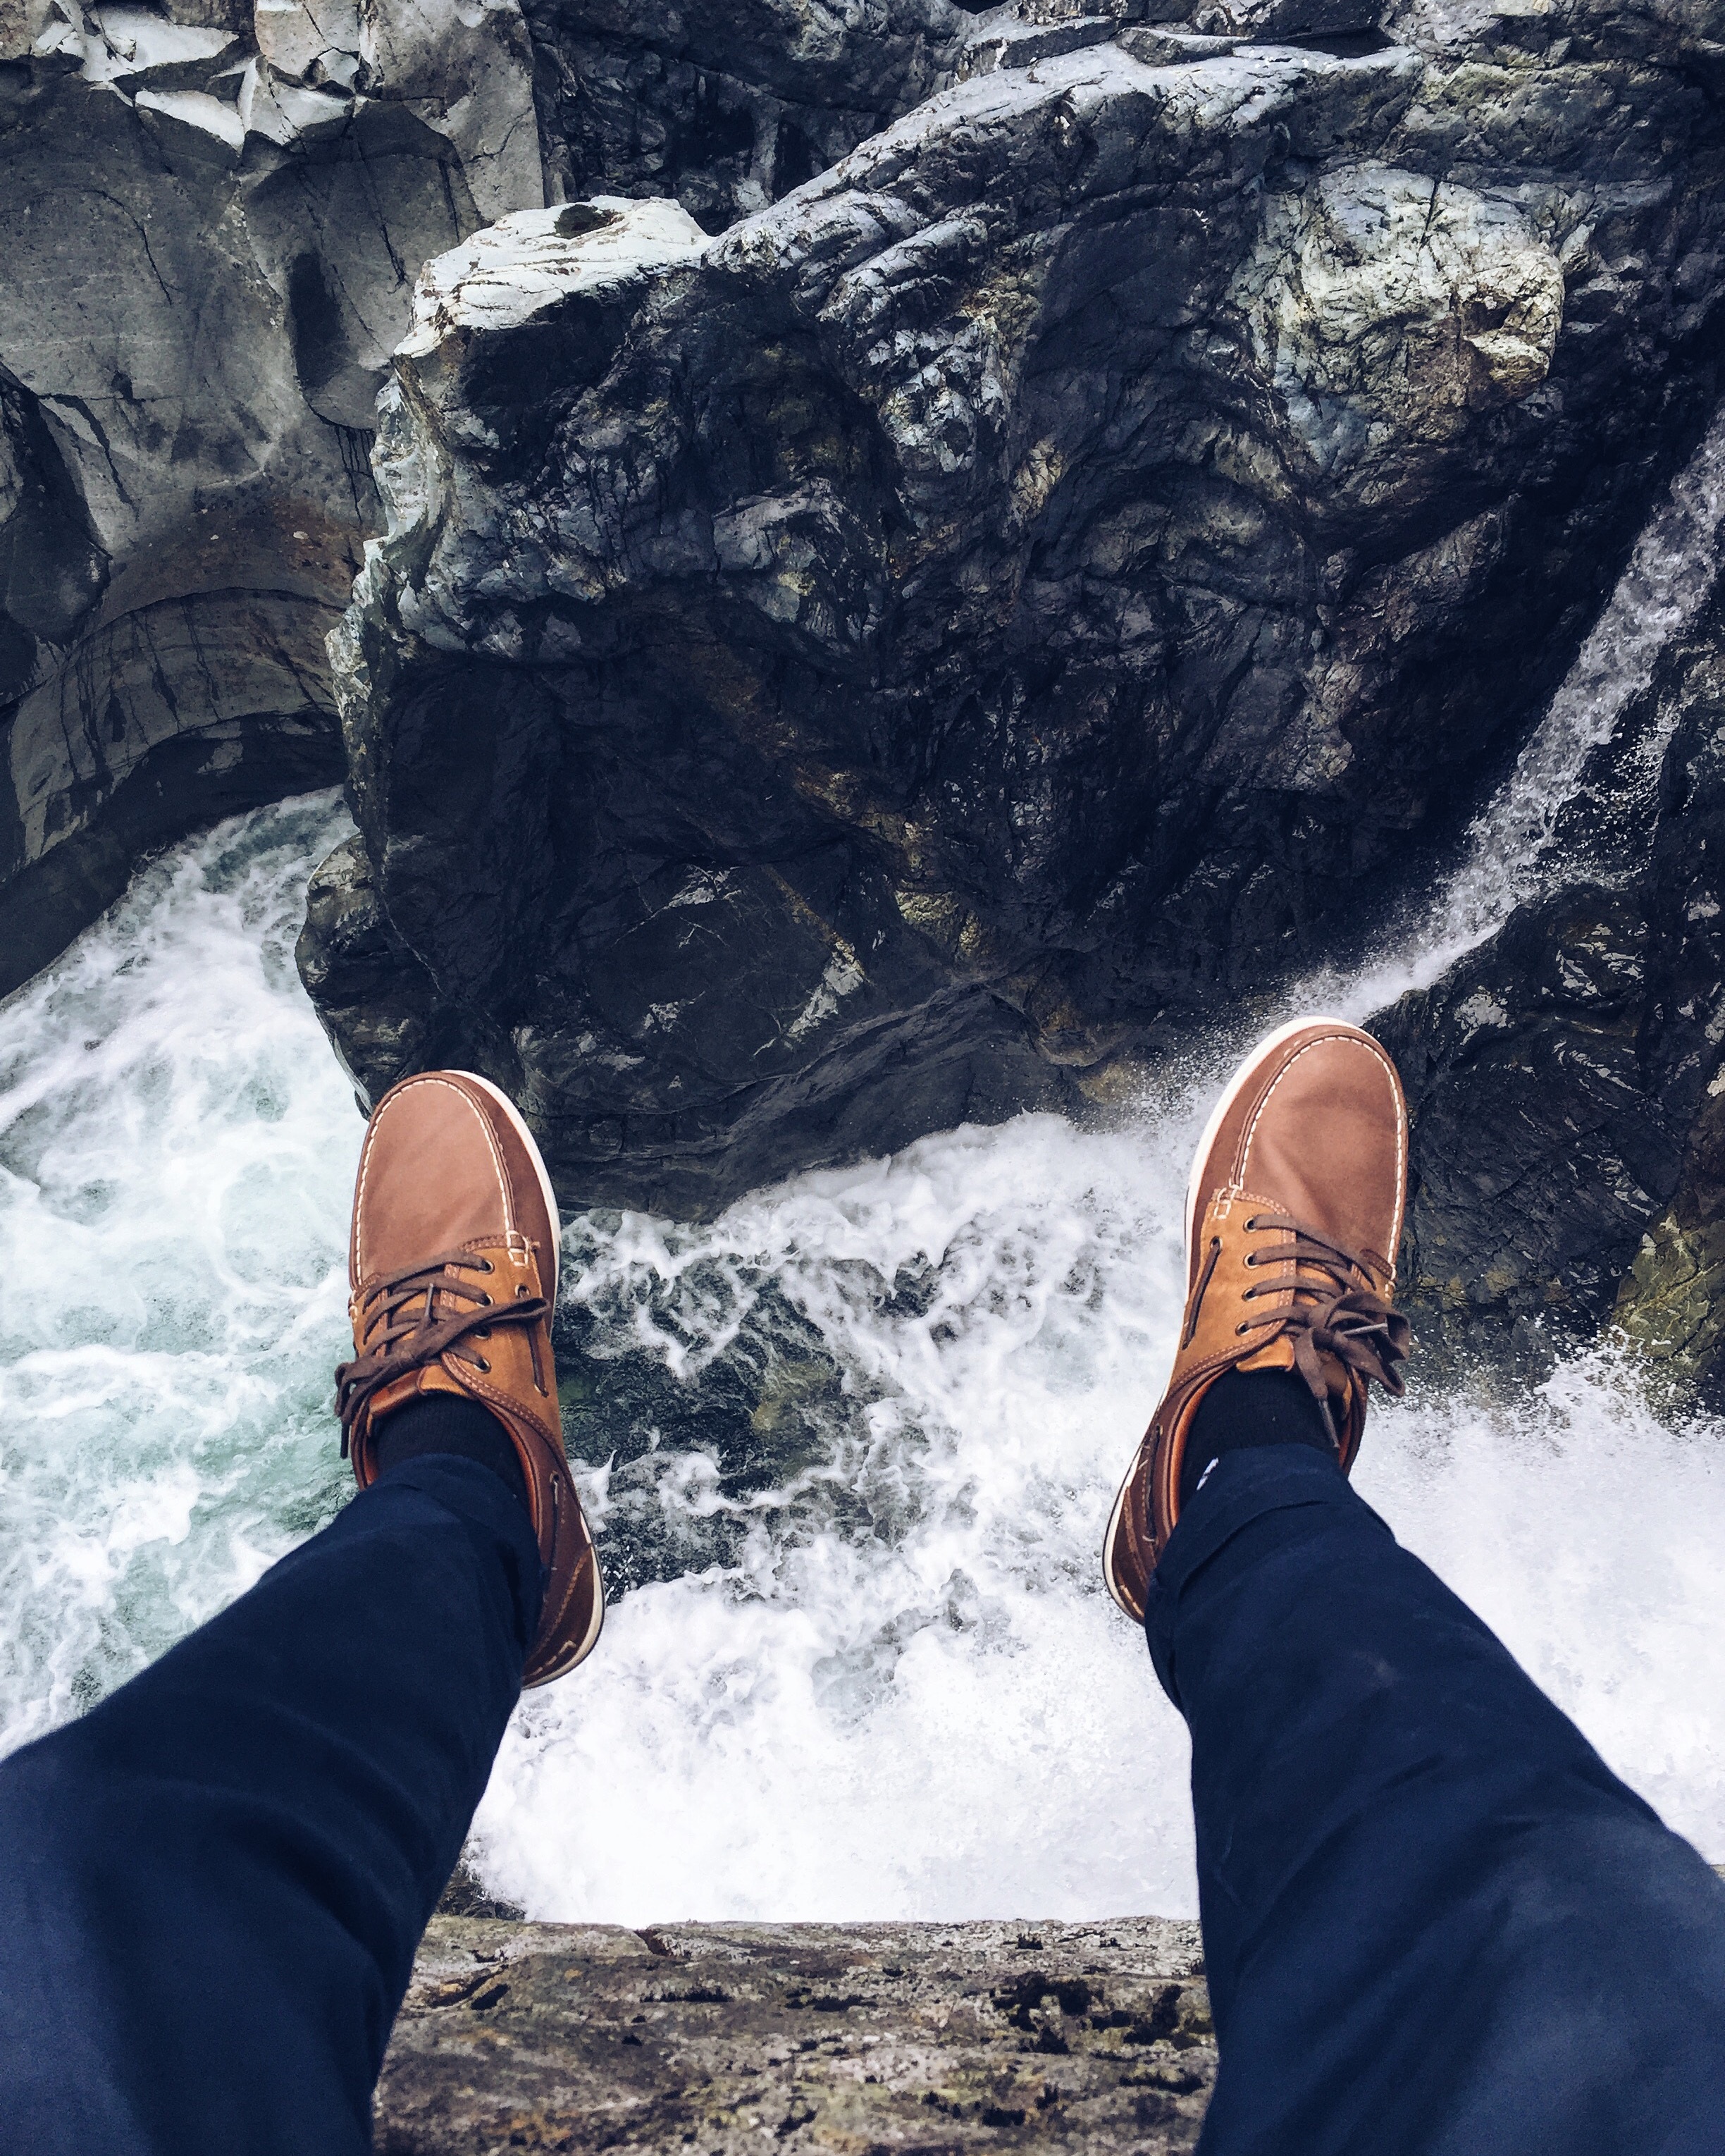
water, rock, shoe, mountain, snow, winter, adventure, river, mountain range, leg, ice, blue, extreme sport, terrain, summit, mountaineering, geology